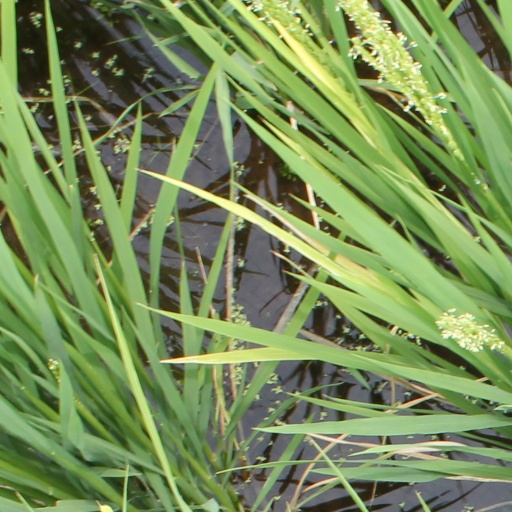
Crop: rice